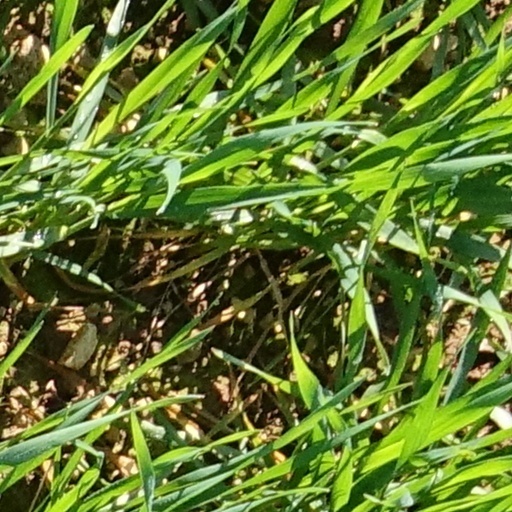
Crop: wheat